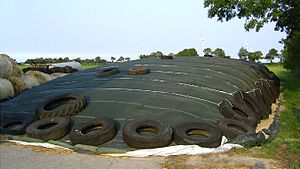
Silo
Plansilo med ensilage. Ofte ses betonbund og betonsider på plansiloer. Dækkene forhindrer at afdækningen blæser af.
En silo er en tank, der fyldes fra oven og tømmes forneden. En silo bruges til en række produkter i løsvægt, specielt korn, savsmuld og cement opbevares i siloer.